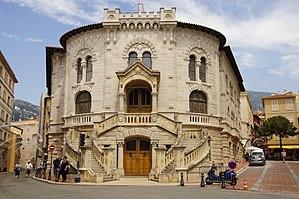
Palais de Justice Monaco